Álvaro Penteado Crósta

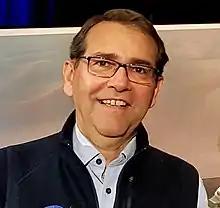

Alvaro Penteado Crósta is a Brazilian geologist, with international expertise in remote sensing, mineral exploration and planetary geology. He is an authority on the impact structures of Brazil and South America in general, and also known for the "Crosta Technique," used in mineral exploration for detecting evidence of base and precious metals mineralization through multispectral and hyperspectral remote sensing images .